Claire Bretécher

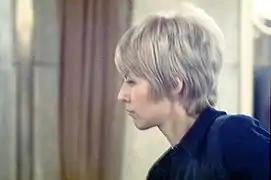
Claire Bretécher in 1973

Claire Bretécher (17 April 1940 – 10 February 2020) was a French cartoonist, known particularly for her portrayals of women and gender issues. Her creations included the satirical comic series "Les Frustrés", and the unimpressed teenager "Agrippine".